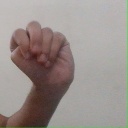
अक्षर: ठ